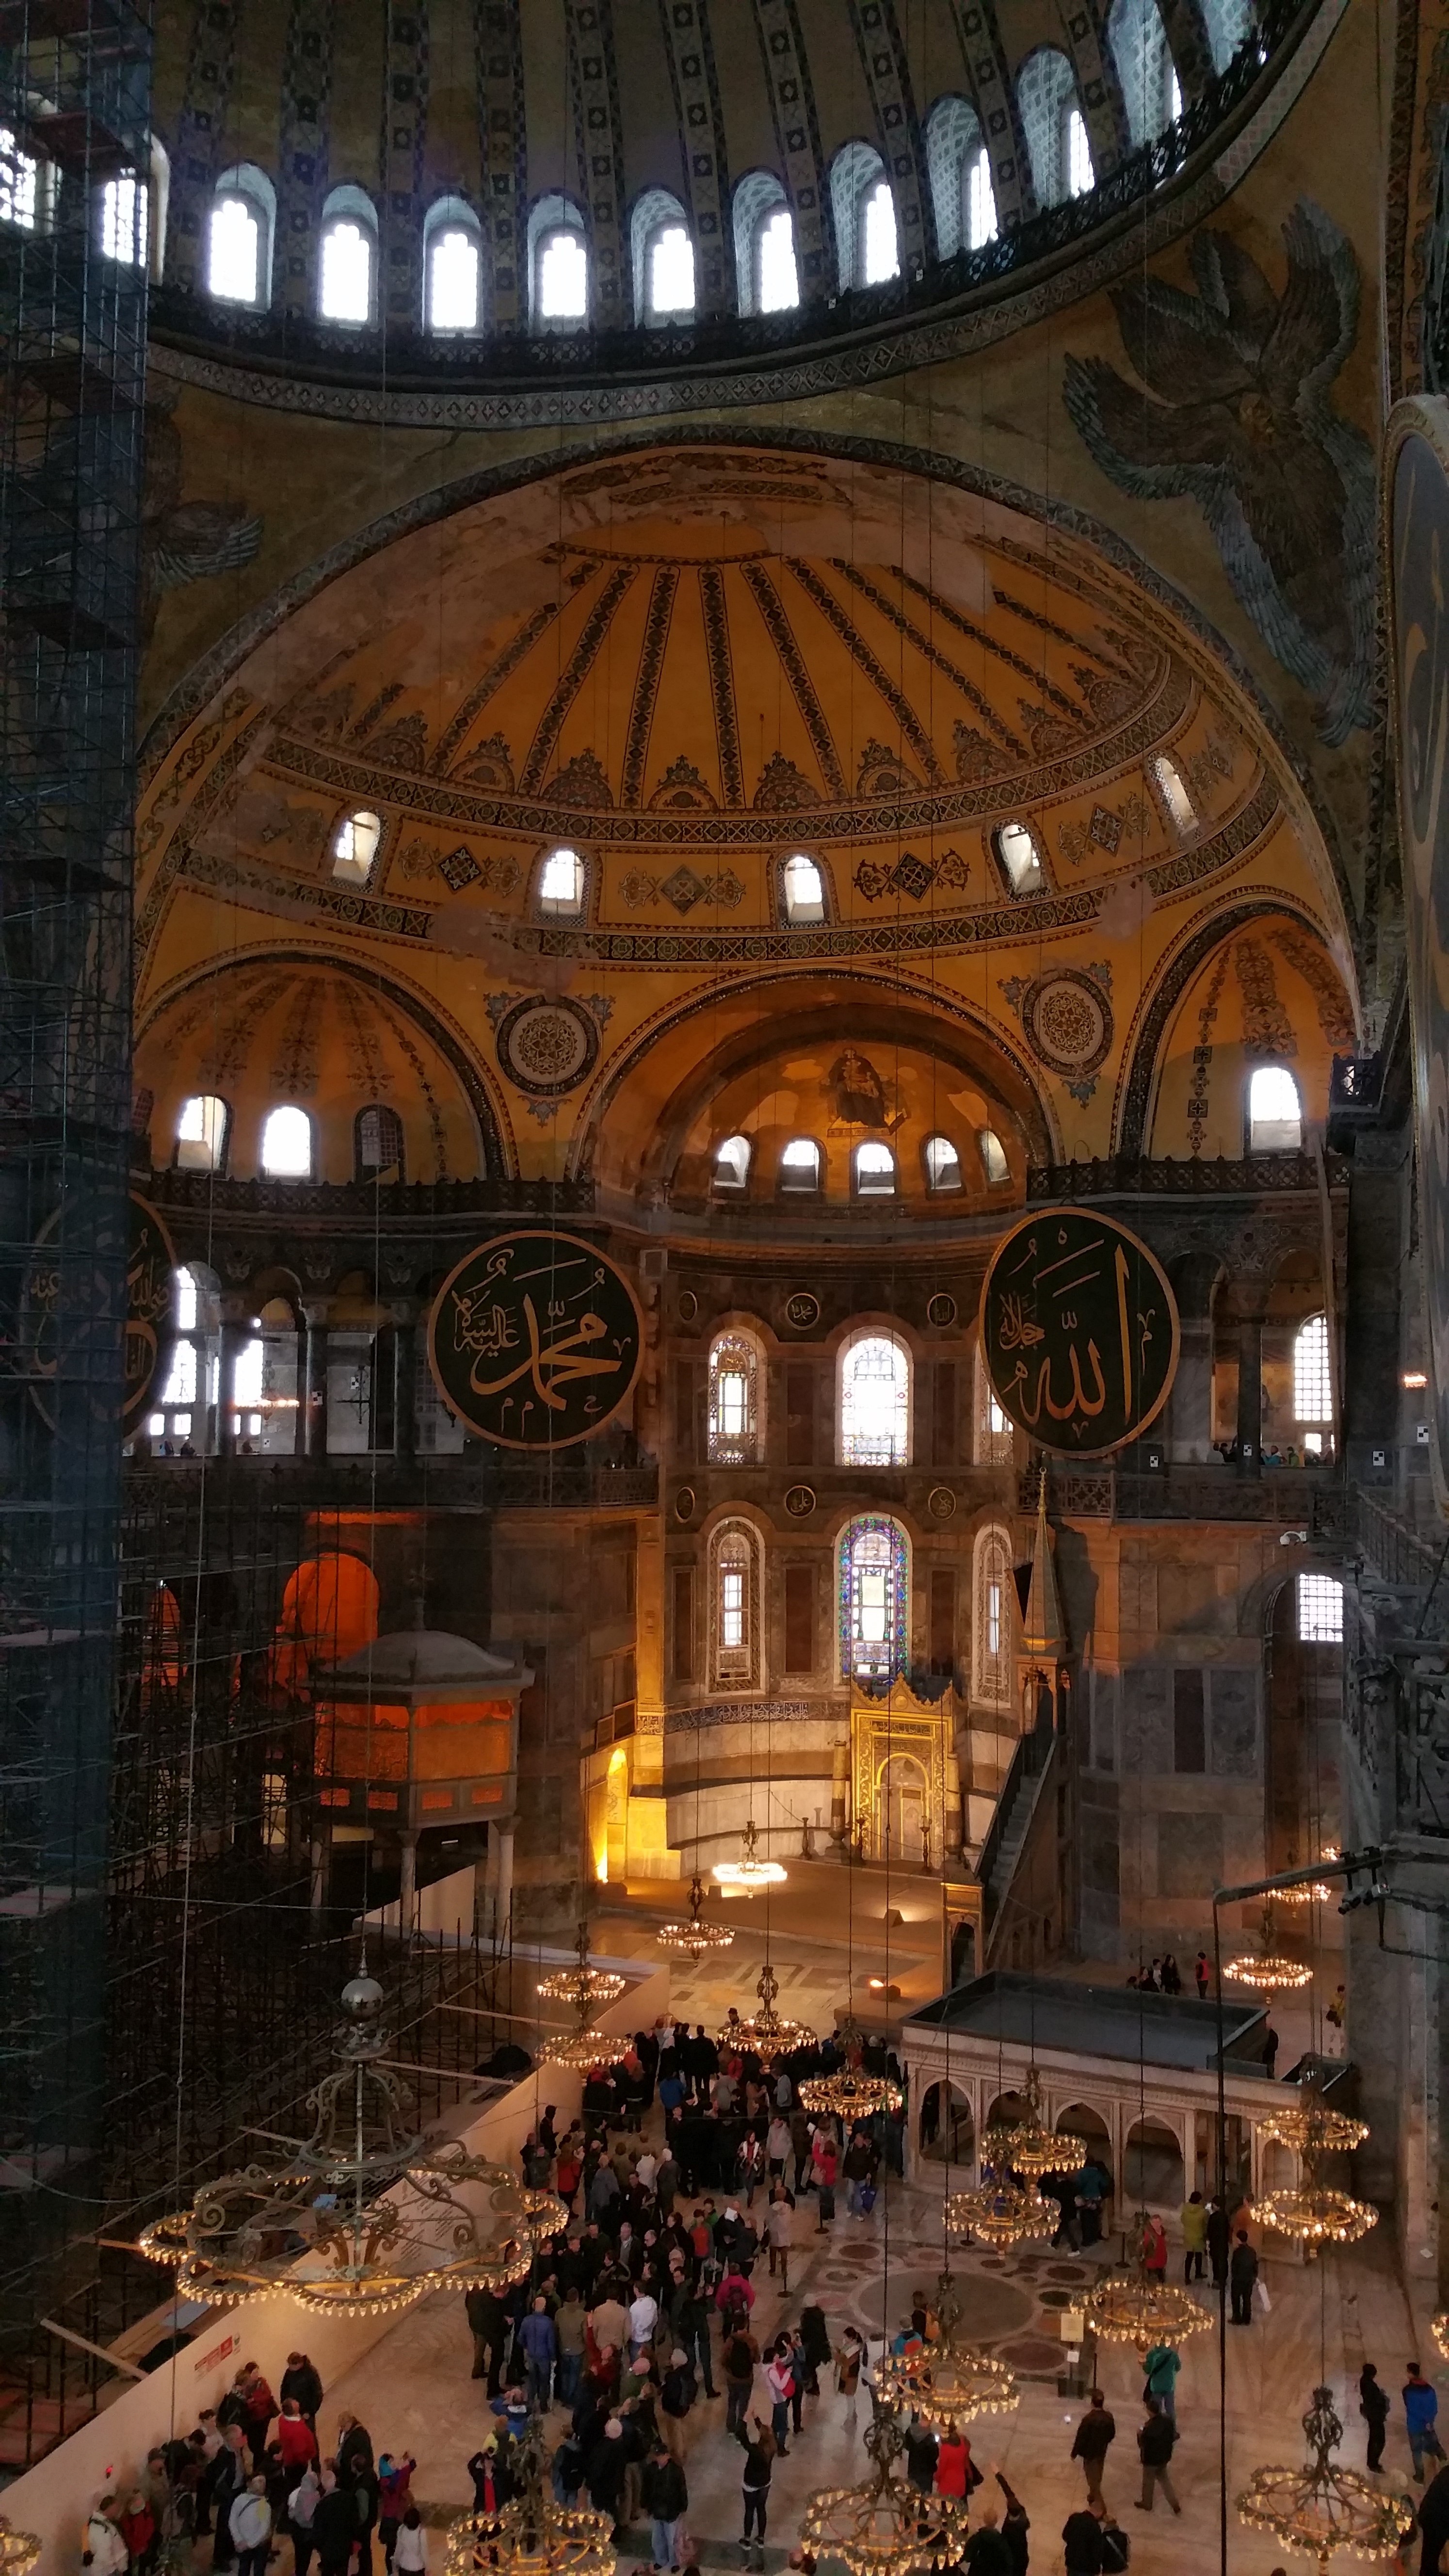
building, arch, landmark, church, cathedral, place of worship, turkey, istanbul, synagogue, basilica, sofia, sophia, hagia, ancient history